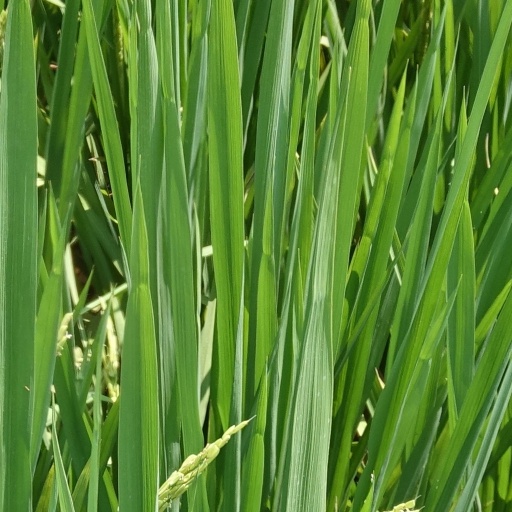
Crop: rice